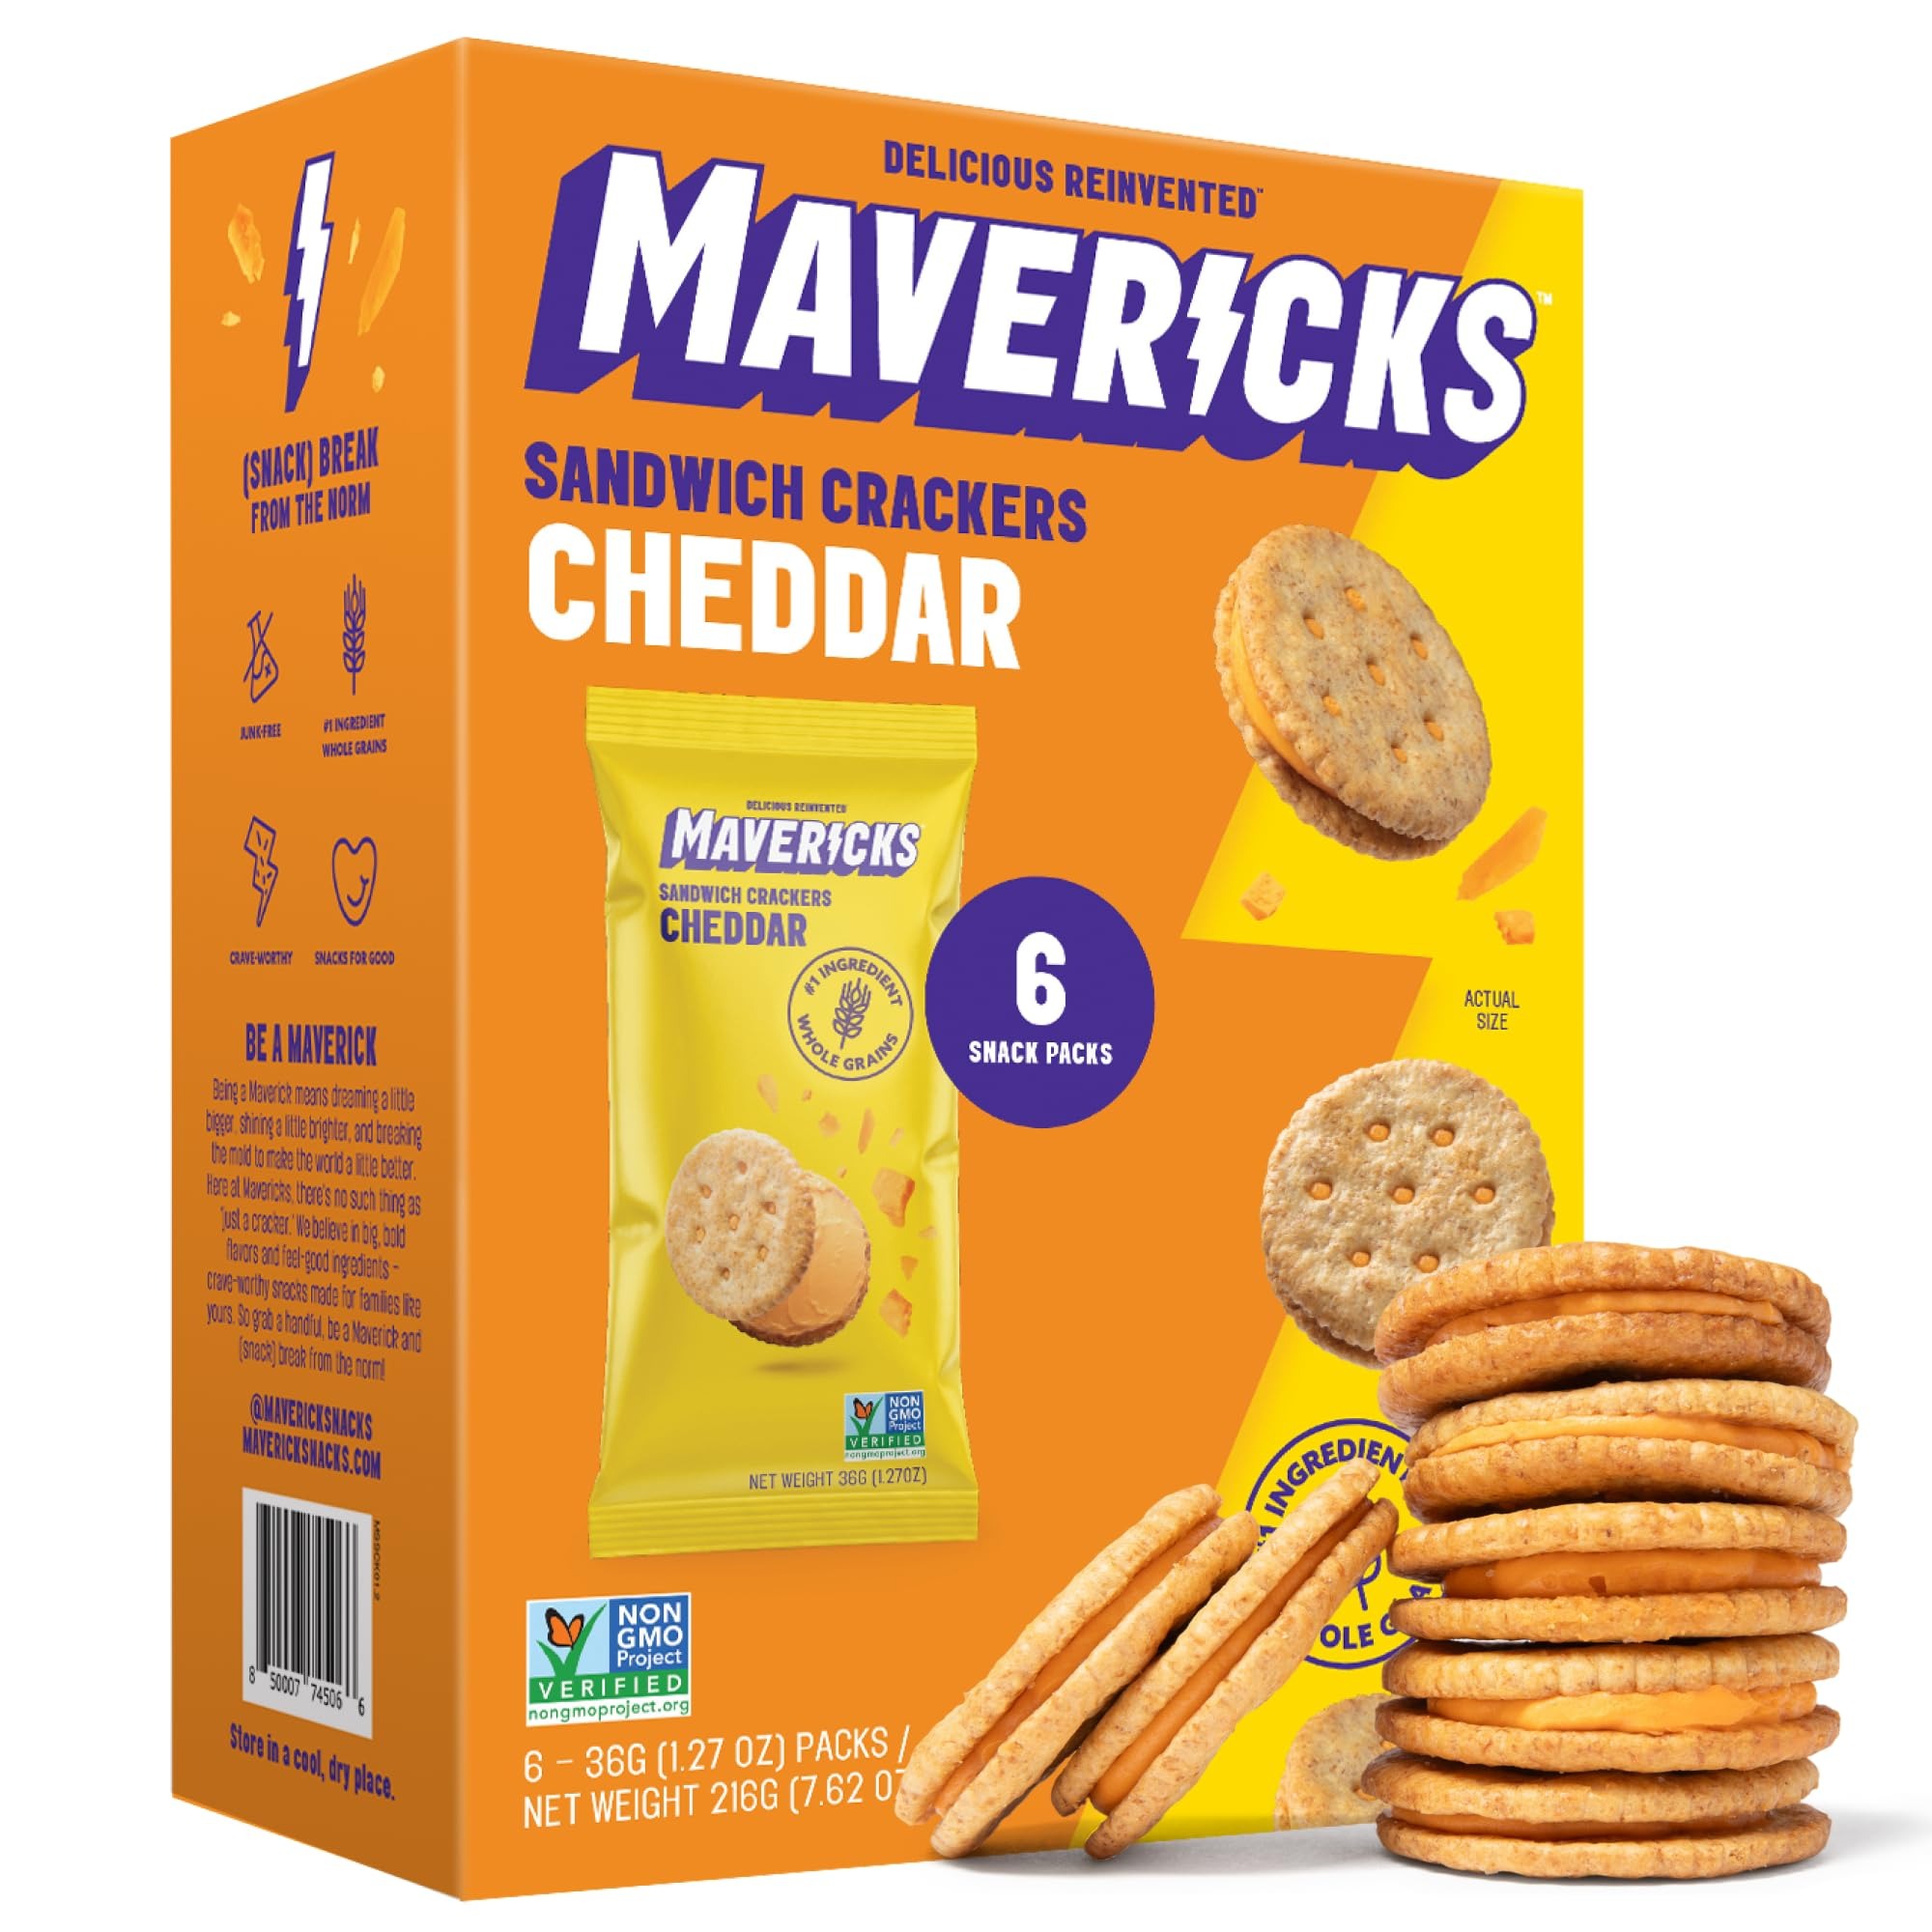
Item Name: Mavericks Sandwich Crackers Cheddar - Cheese Filled Whole Grain Sandwich Cracker Snack Packs, Non-GMO - 1 Box (6 Snack Packs)
Bullet Point 1: BETTER-FOR-FAMILIES CHEDDAR SANDWICH CRACKERS - Meet the ultimate Non-GMO Project Verified cheese sandwich crackers with a delicious cheddar filling and a satisfying crunch in every bite
Bullet Point 2: WHOLE GRAINS - Each sandwich cracker is a mouthwatering masterpiece, carefully baked with 8g whole grains per serving to achieve the ideal balance of crispy texture and cheesy goodness
Bullet Point 3: VEGETARIAN AND KOSHER - Enjoy peace of mind with our whole grain crackers that cater to vegetarian diets and kosher needs, making them an inclusive treat for all families
Bullet Point 4: FLAVORFUL AND FUN - Our cheese filled crackers are a cheddar-packed indulgence for your tastebuds. They're not only nutritious, they're so delicious you'll be eating them by the handful
Bullet Point 5: ABOUT MAVERICKS SNACKS - We're ditching the cookie cutter to make uniquely magnificent snacks. All our sandwich crackers are non GMO with 8 grams of whole grains per serving and big, bold flavor
Product Description: Candy Snacks
Value: 1.2
Unit: Ounce

Price: 8.99